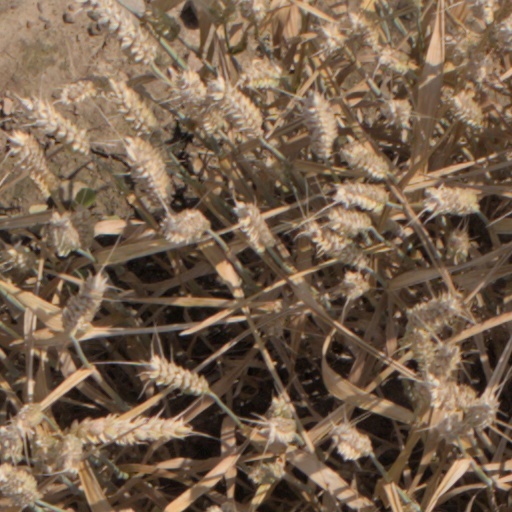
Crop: wheat